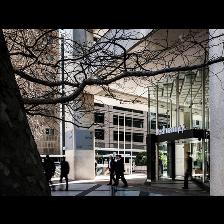
Label: Human